History of Bukhara

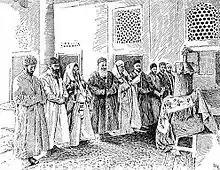
Big synagogue of Bukhara. 1901—1906

In the 19th century, Bukhara continued to play a significant part in regional cultural and religious life. The French Orientalist Jean Jacques Pierre Desmaisons visited the city disguised as a Muslim merchant in 1834.